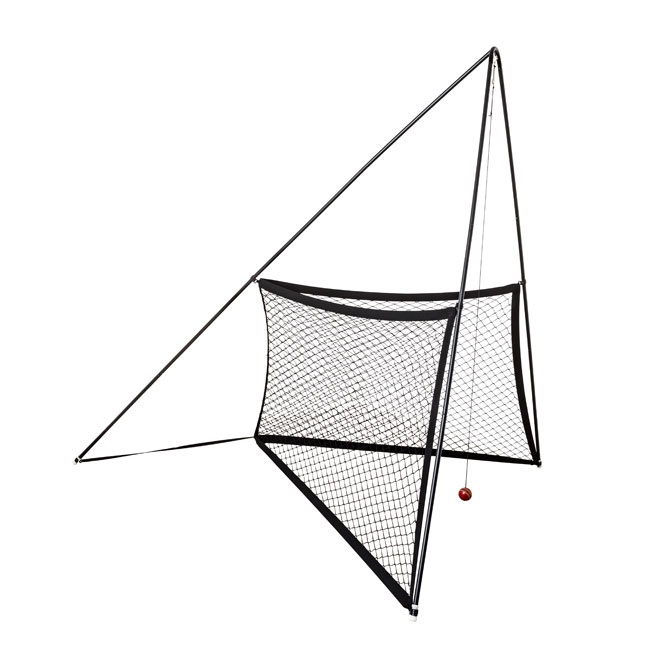
The V Pro Elite Cricket Batting Aid
The V Pro Elite Cricket Batting Aid The V Pro Elite is a revolutionary pre batting warm up device. ‘Keep an eye on the middle while you warm up with a full range of shots’. Learn to move, improve footwork, play the ball late and improve STRIKE POWER Train all year round on any surface, inside or out Easy to set up Suitable for players of all ages and skill levels Practise on your own Encourages and strengthens play in the V, and cuts and pulls can also be practised Reinforce coaching drills Provides intensity of practice not offered by traditional training methods. 35 minutes a day allows 100s of balls a week to be hit - a muscle memory machine Builds and conditions key muscle groups A valuable sports injury rehabilitation tool A daily fitness device Ages 10 years through to first class players INCLUDES Steel frame & net 156g cricket ball Durable carry bag FEATURES Superior absorb, deflect, return action The wider angle V net gives senior batsmen more area to play a larger range of shots. Indoor, outdoor use Can be used by Secondary Schools, academies, coaches, cricket clubs, at home & on the boundary as a warm up (warming up prior to an innings) If buying online please contact us for special freight costs.
Brand: OTHER MISCELLANEOUS
Category: Sporting Goods > Athletics > Cricket > Cricket Training Aids > Cricket Fielding Aids